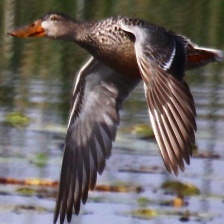
Species: NORTHERN SHOVELER
Scientific name: SPATULA CLYPEATA
ImageNet parent category: drake